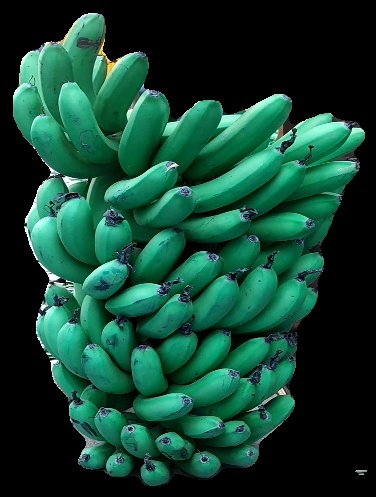
Variety: pachbale
Grade: grade1